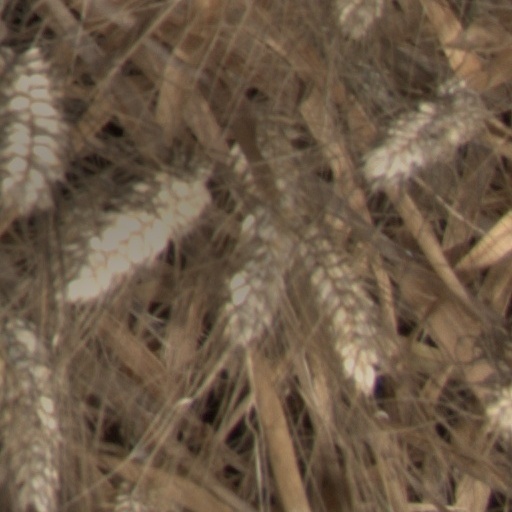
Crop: wheat